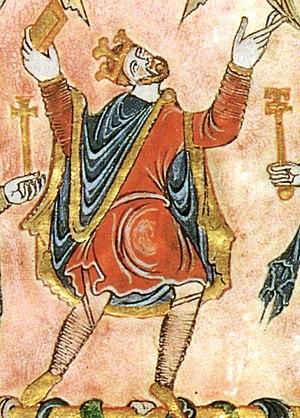
Cette page dresse une liste de personnalités mortes au cours de l'année 975 :
Edgar, né vers 943 et mort le 8 juillet 975, est roi d’Angleterre de 959 à sa mort.
La liste des monarques d'Angleterre réunit les rois et reines qui ont régné sur le royaume d'Angleterre de sa création au début du Xᵉ siècle jusqu'à sa disparition en 1707.